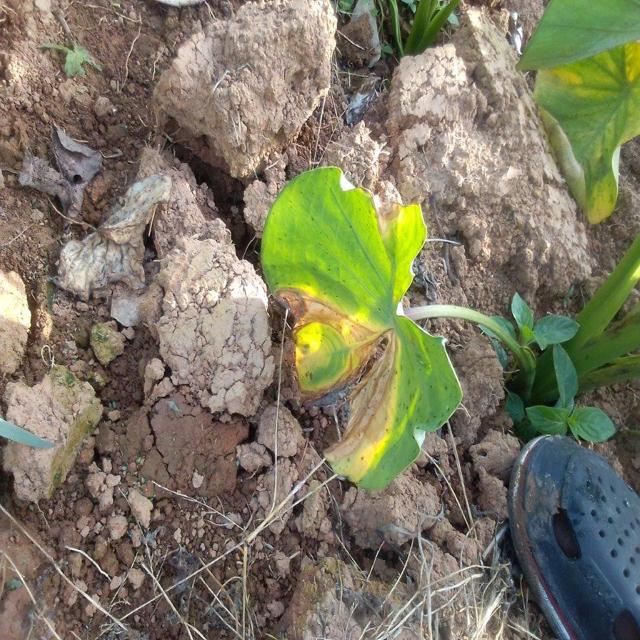
Label: Late_Blight